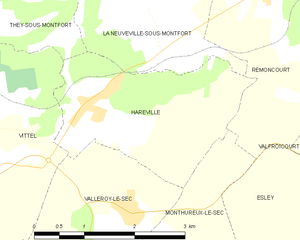
Carte des communes françaises Haréville